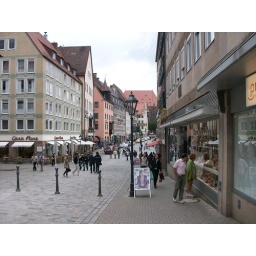
A typical street in Nuremberg. Note the happy building in the middle of the picture